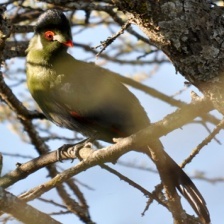
Species: WHITE CHEEKED TURACO
Scientific name: TAURACO LEUCOTIS